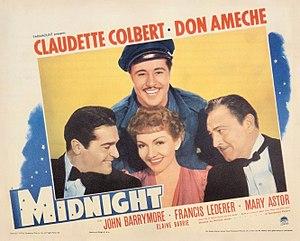
La Baronne de minuit est un film américain de Mitchell Leisen sorti en 1939.